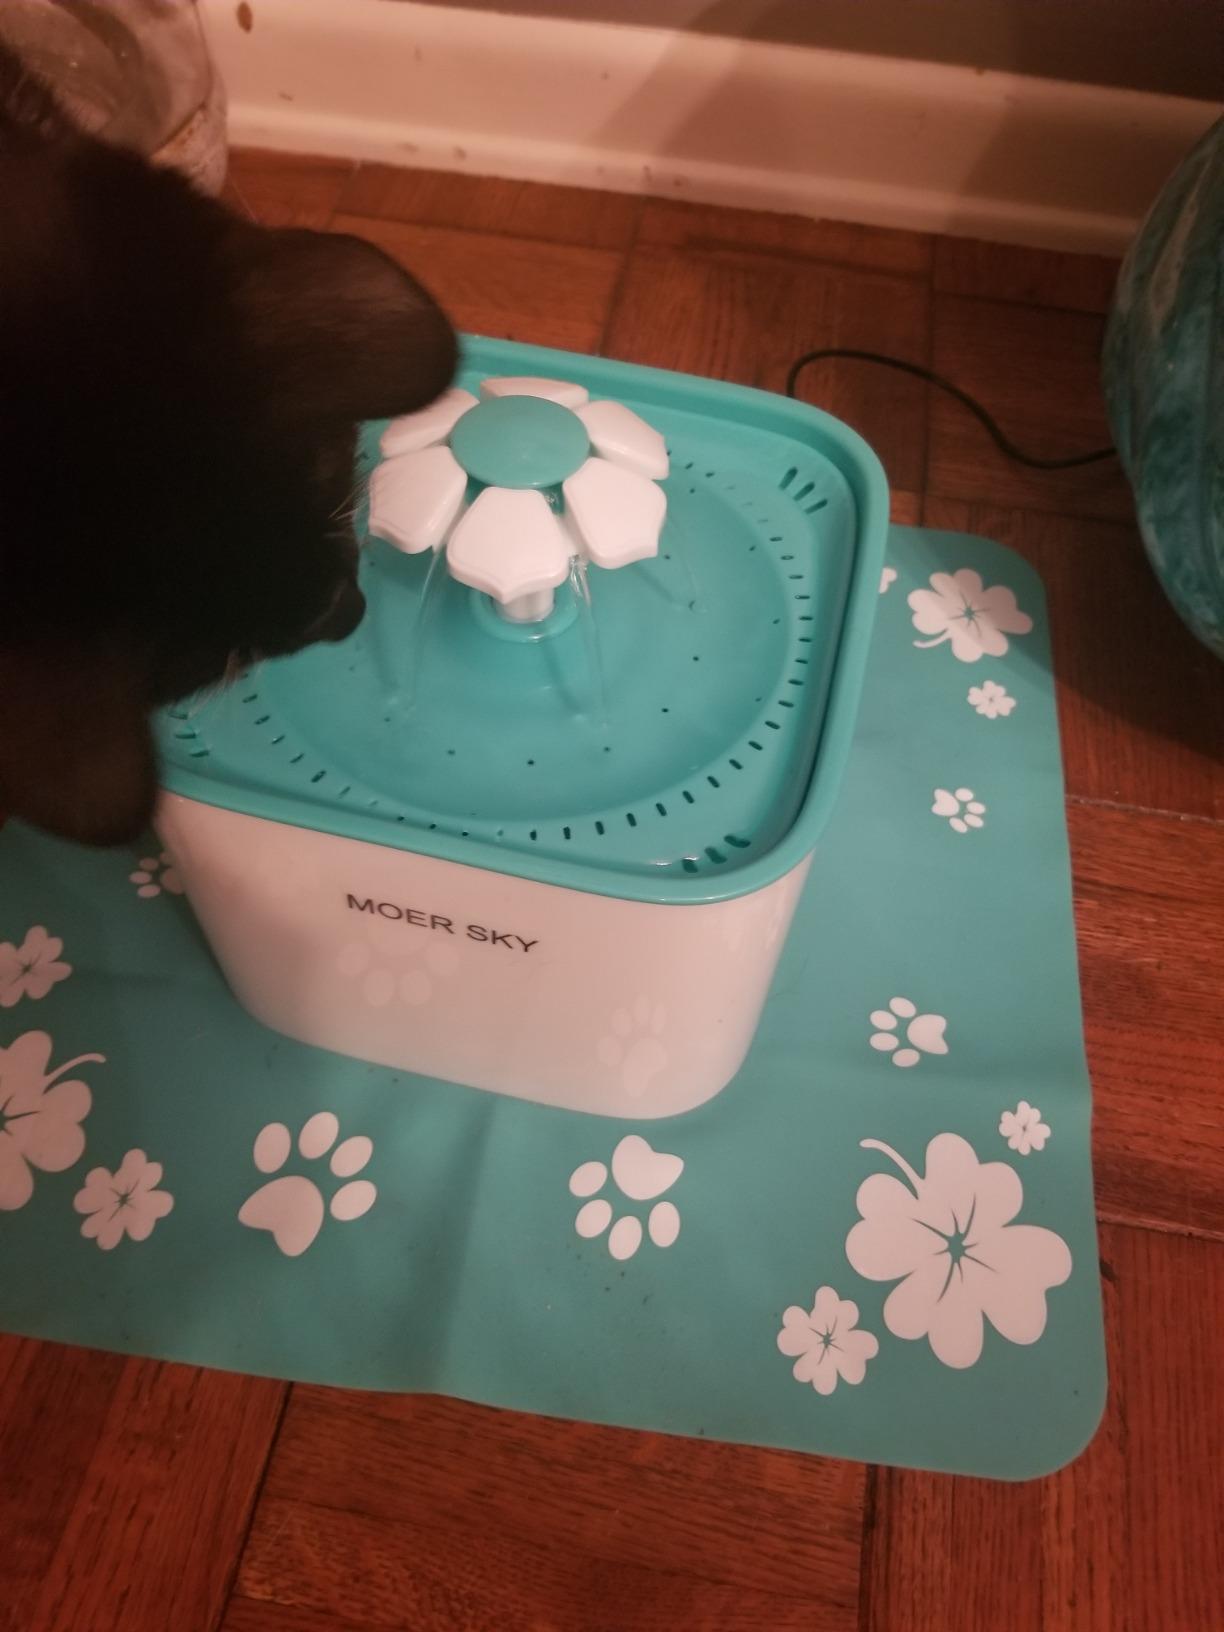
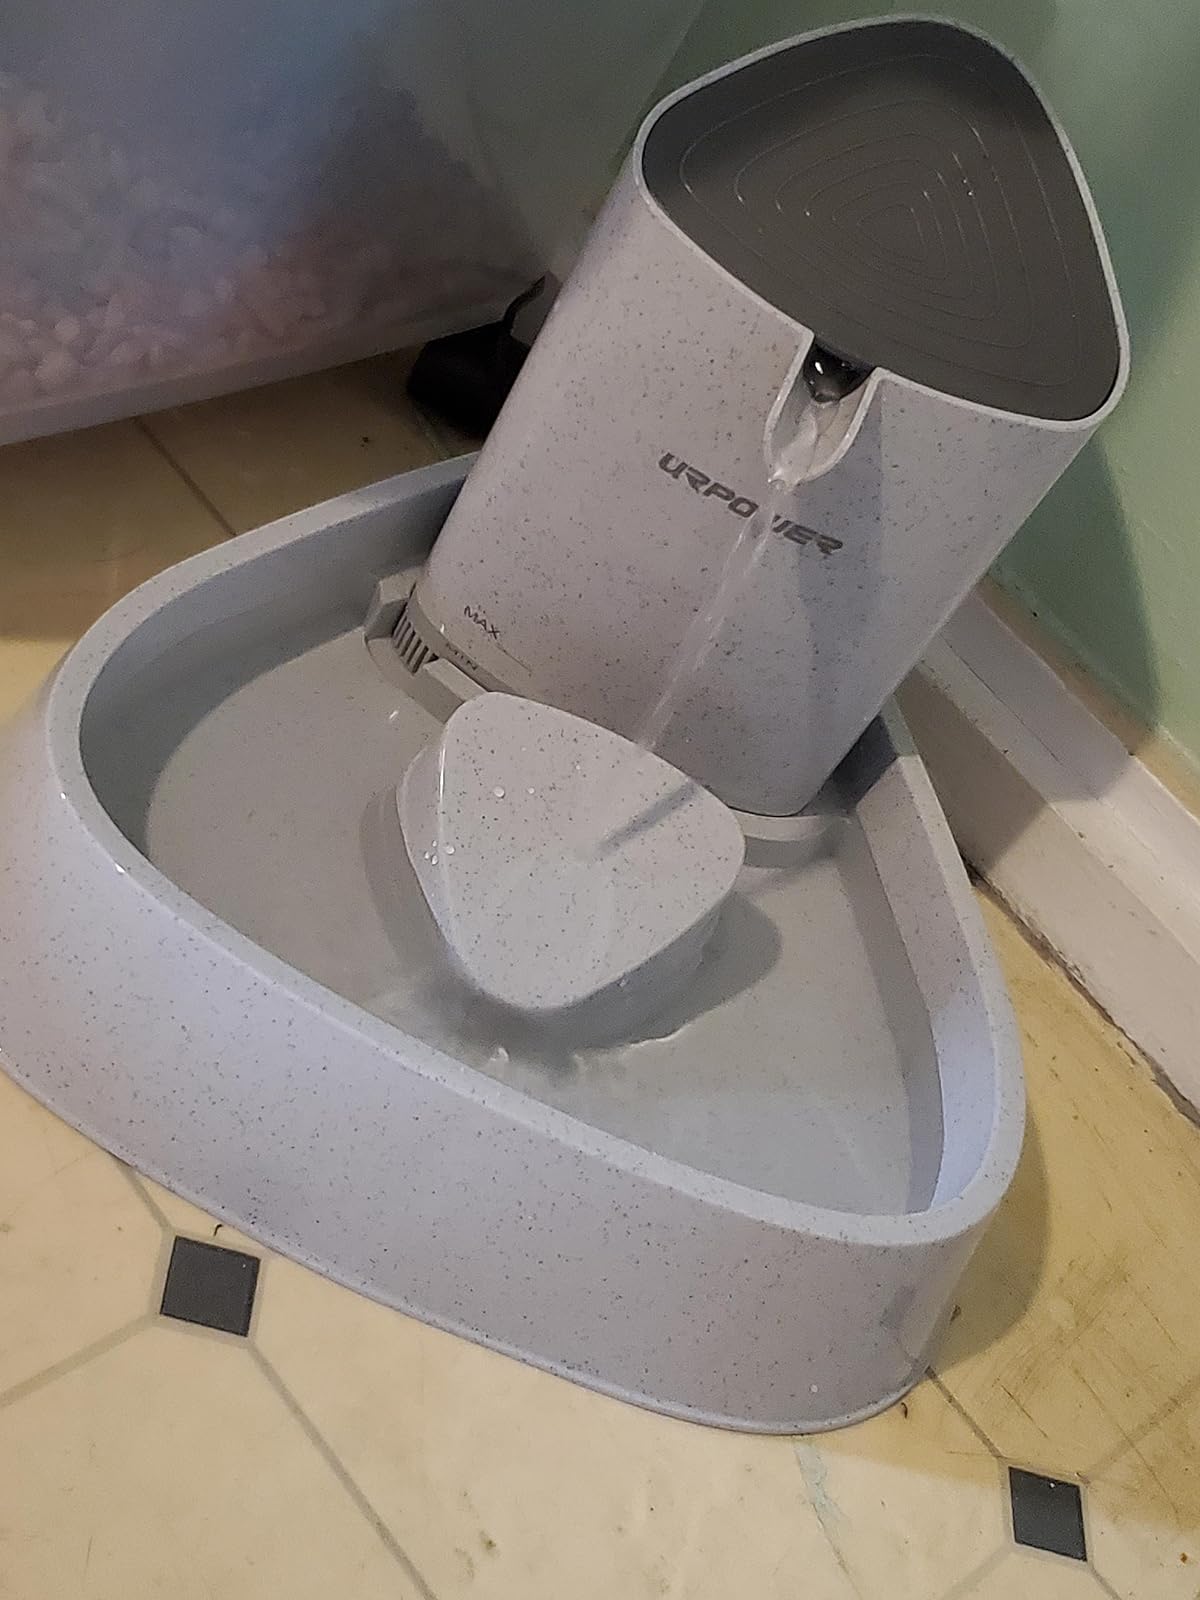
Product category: items_bowl
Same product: no